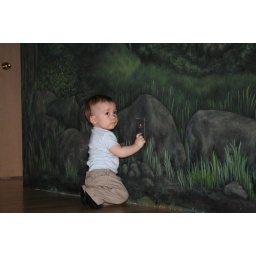
My mom turned an entire wall in her livingroom into a mural of a forest scene.